Constantin François de Chassebœuf, comte de Volney

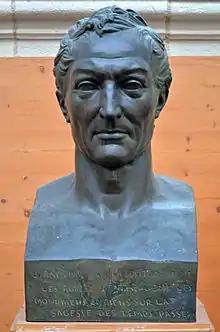
Bust of Volney by David d'Angers (1825)

Volney was born at Craon, Anjou (today in Mayenne), of a noble family. His great-grandfather, son of a royal bailiff, was himself a notary and had a surgeon brother. His grandfather, François Chasseboeuf, lawyer, public prosecutor of the inhabitants acted as mayor; he took the title in 1741 . He lost his mother, Jeanne Gigault, daughter of the Sieur de la Giraudaie ( Candé ) at the age of two and was brought up far from his father, Jacques-René Chasseboeuf, seneschal of the priory of Saint-Clément de Craon – who died as a judge - district president, on April 25, 1796 at 68 years old, with whom he never got along. His father remarried to Marie-Renée Humfray, who took care of the orphan. Initially interested in law and medicine, he went on to study classical languages at the University of Paris, and his "Mémoire sur la Chronologie d'Hérodote" (on Herodotus) rose to the attention of the Académie des Inscriptions and of the group around Claude Adrien Helvétius. Soon after, he befriended Pierre Jean George Cabanis, the Marquis de Condorcet, the Baron d'Holbach, and Benjamin Franklin.